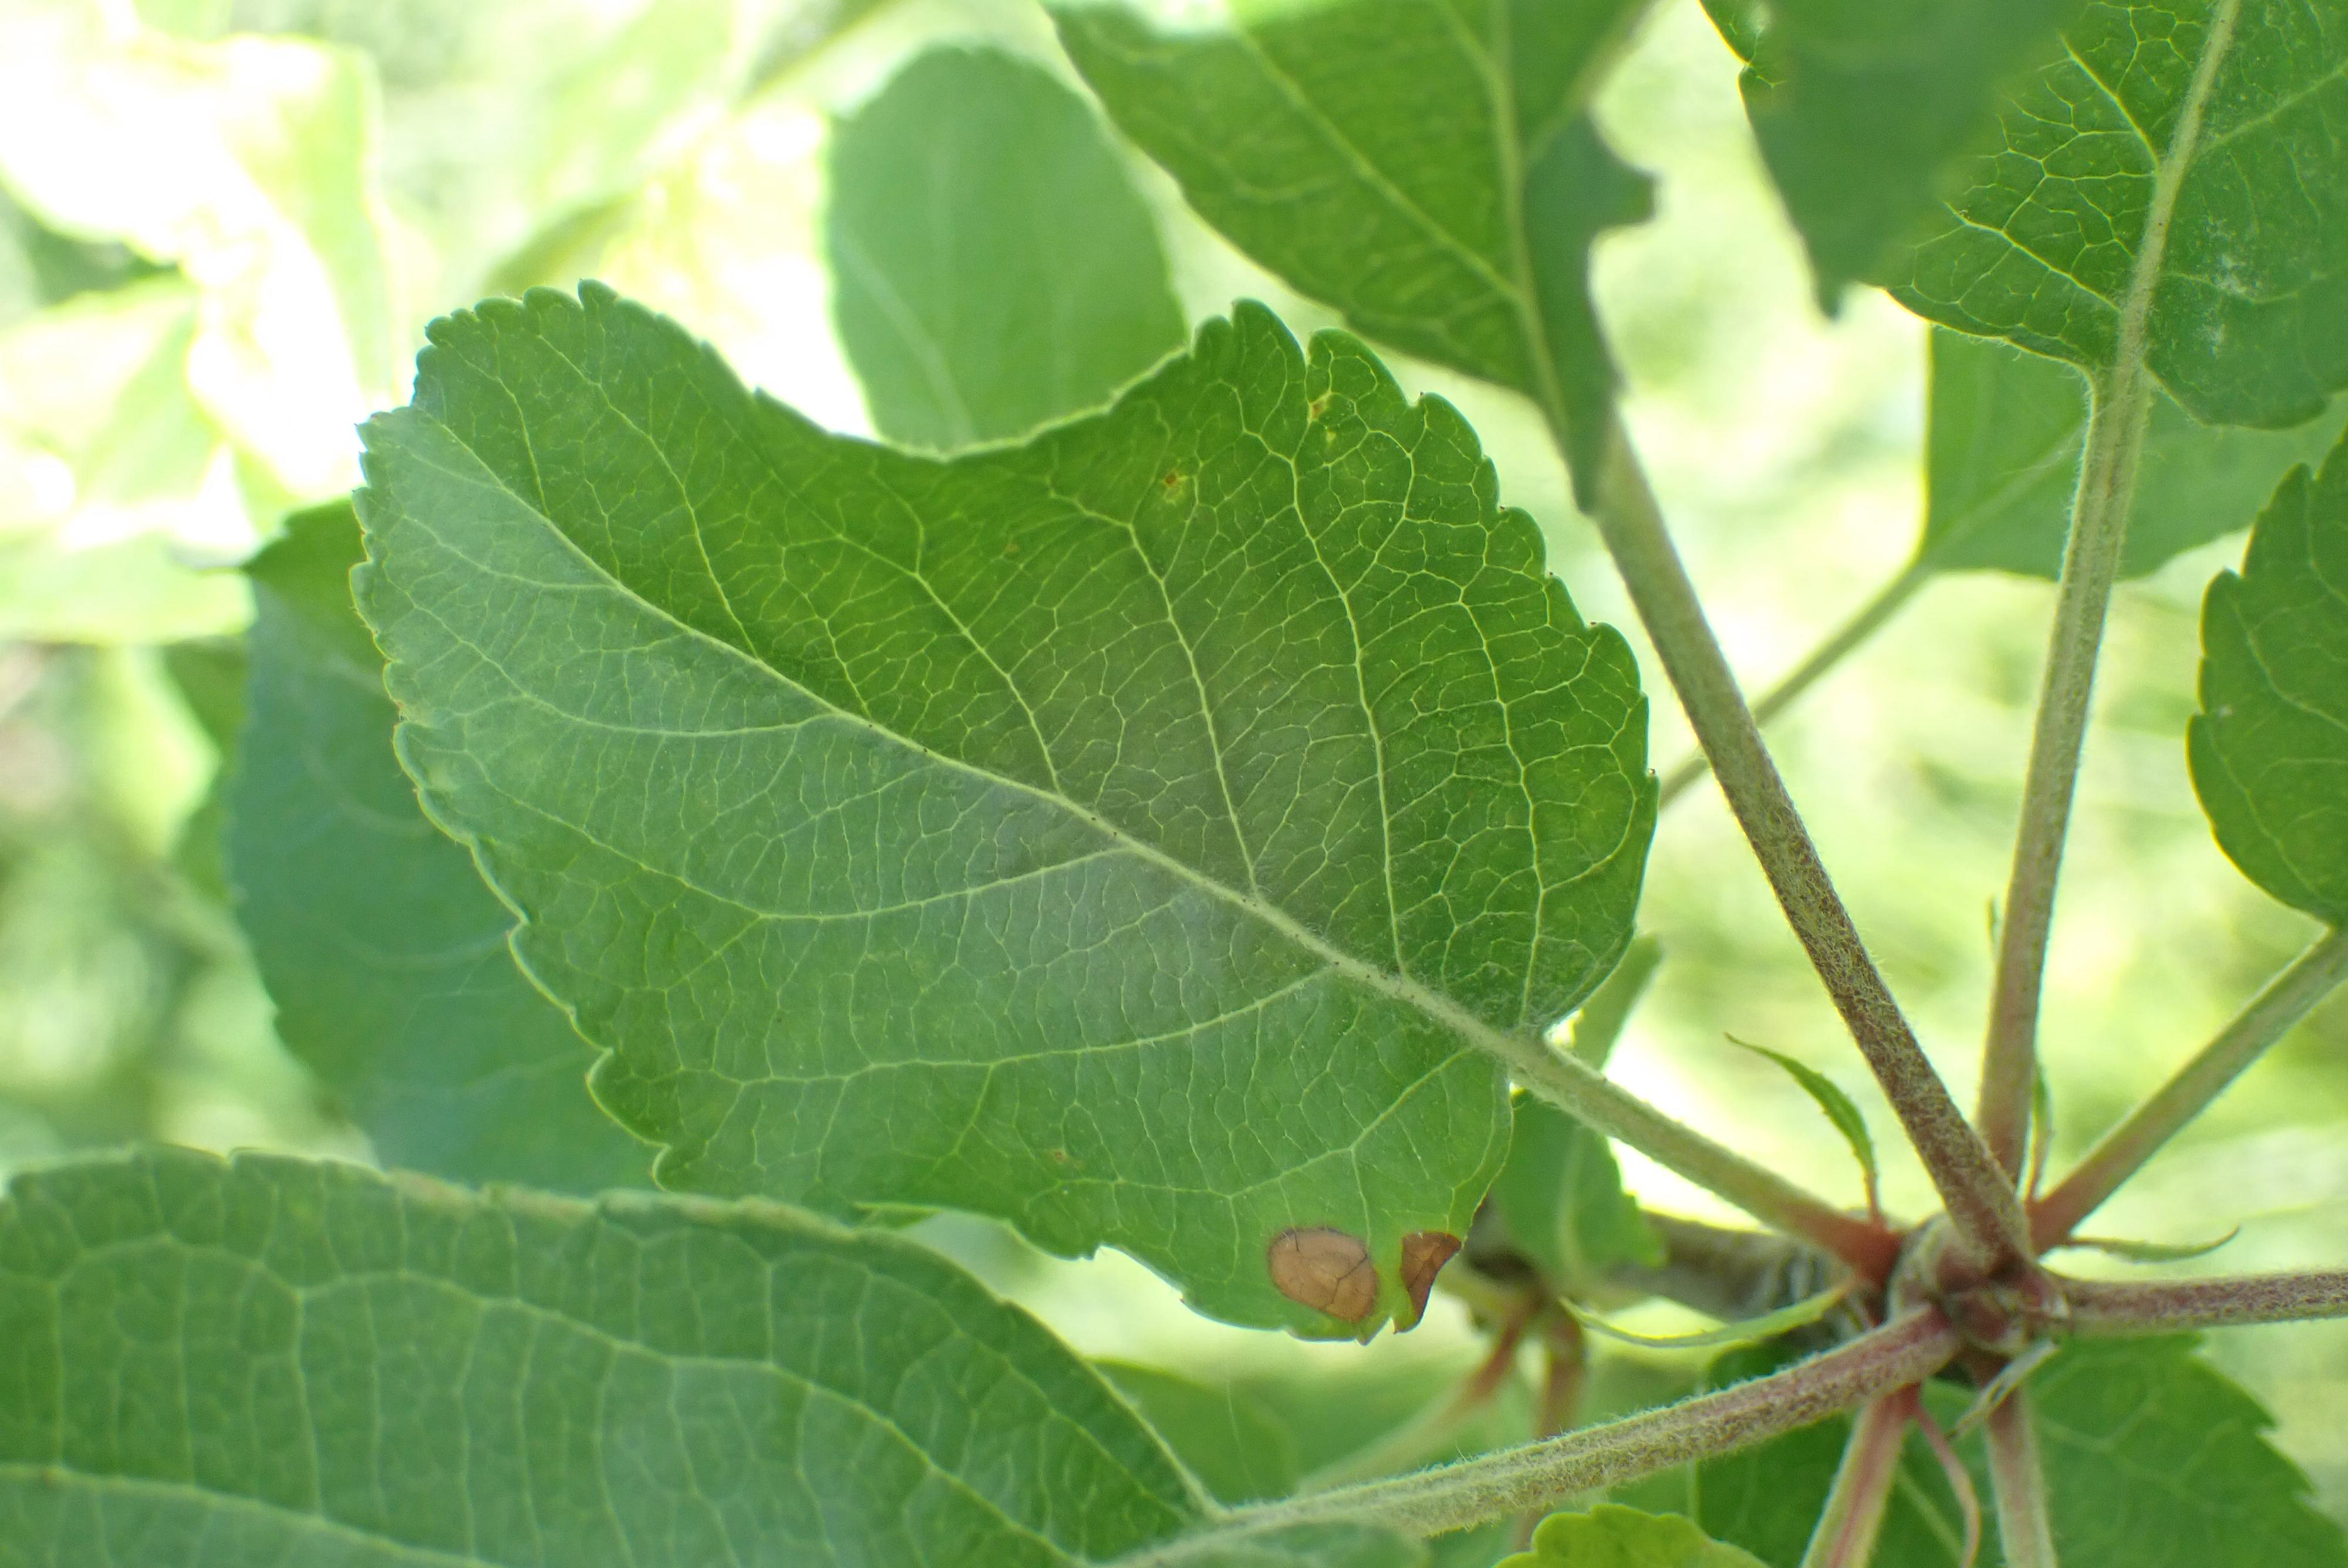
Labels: frog_eye_leaf_spot